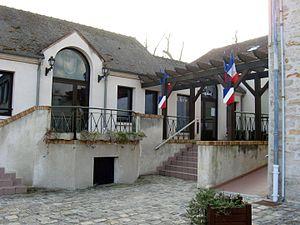
Mairie de Rubelles. (Seine-et-Marne, région Île-de-France).
Rubelles est une commune française située dans le département de Seine-et-Marne en région Île-de-France.